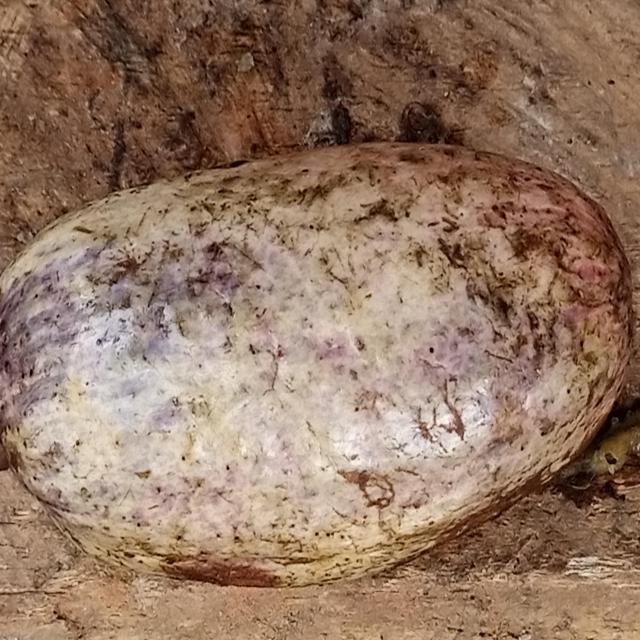
Plum grade: unripe